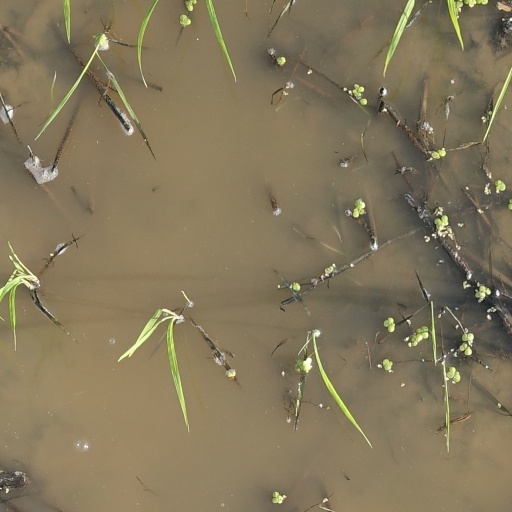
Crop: rice